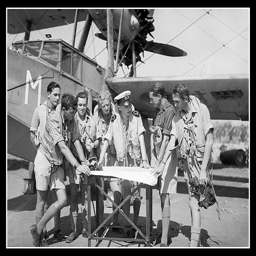
crews of flight , in conference prior to a mine - reconnaissance flight .